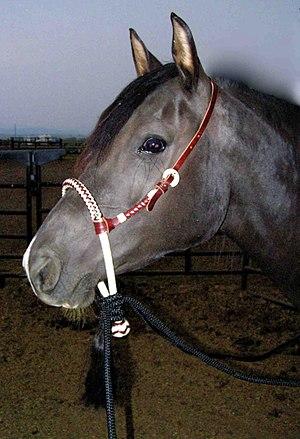
Un hackamore est un type particulier de bride permettant de contrôler les chevaux pour l'équitation, et qui n'a pas de mors. Il est composé d'une muserolle qui travaille par points de pression sur la tête du cheval, sur le chanfrein et le menton. Il ne passe pas dans la bouche et permet à l'animal de s'abreuver et de se nourrir sans être gêné.